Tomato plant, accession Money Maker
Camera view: bottom (45 deg); turntable rotation: 120 degrees
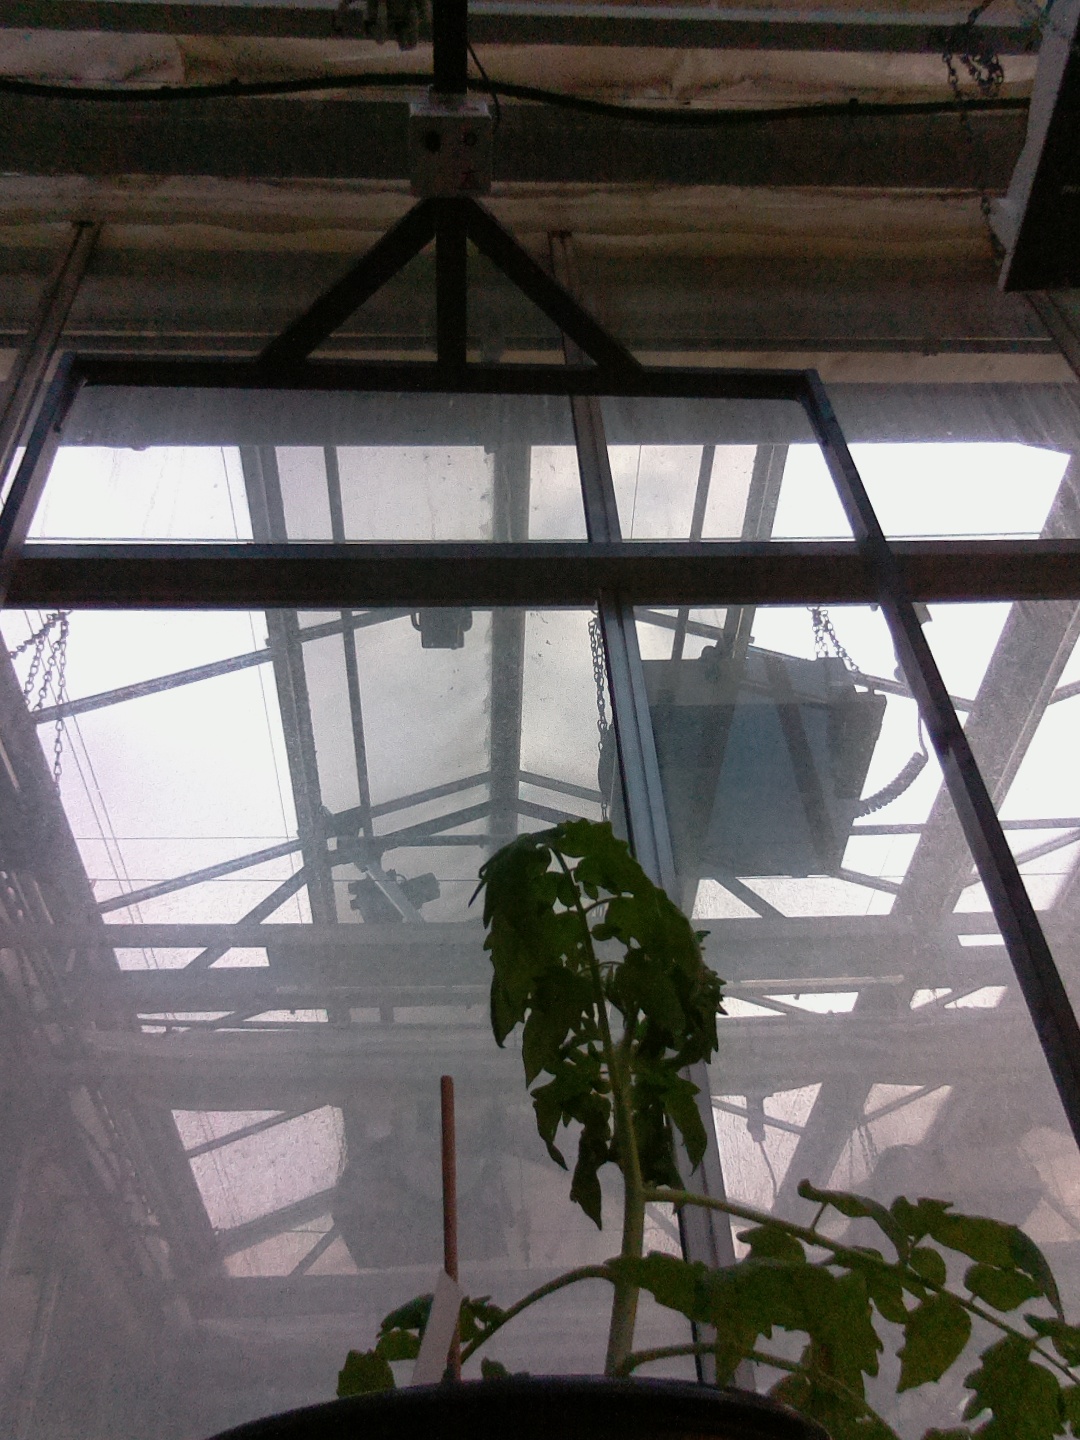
BBCH growth stage 13: 6 of true leaves visible